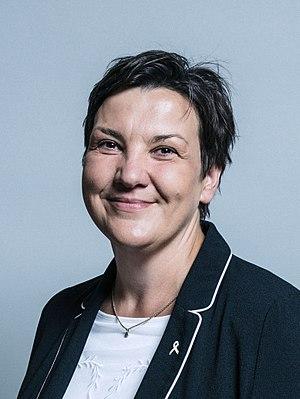
Gower est une circonscription parlementaire britannique située au pays de Galles.
Antonia Louise Antoniazzi est une femme politique du parti travailliste britannique. Elle a été élue députée de Gower en 2017.